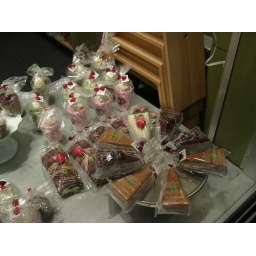
washcloths, etc., in cake and milkshake-shaped packaging at black ink, harvard square